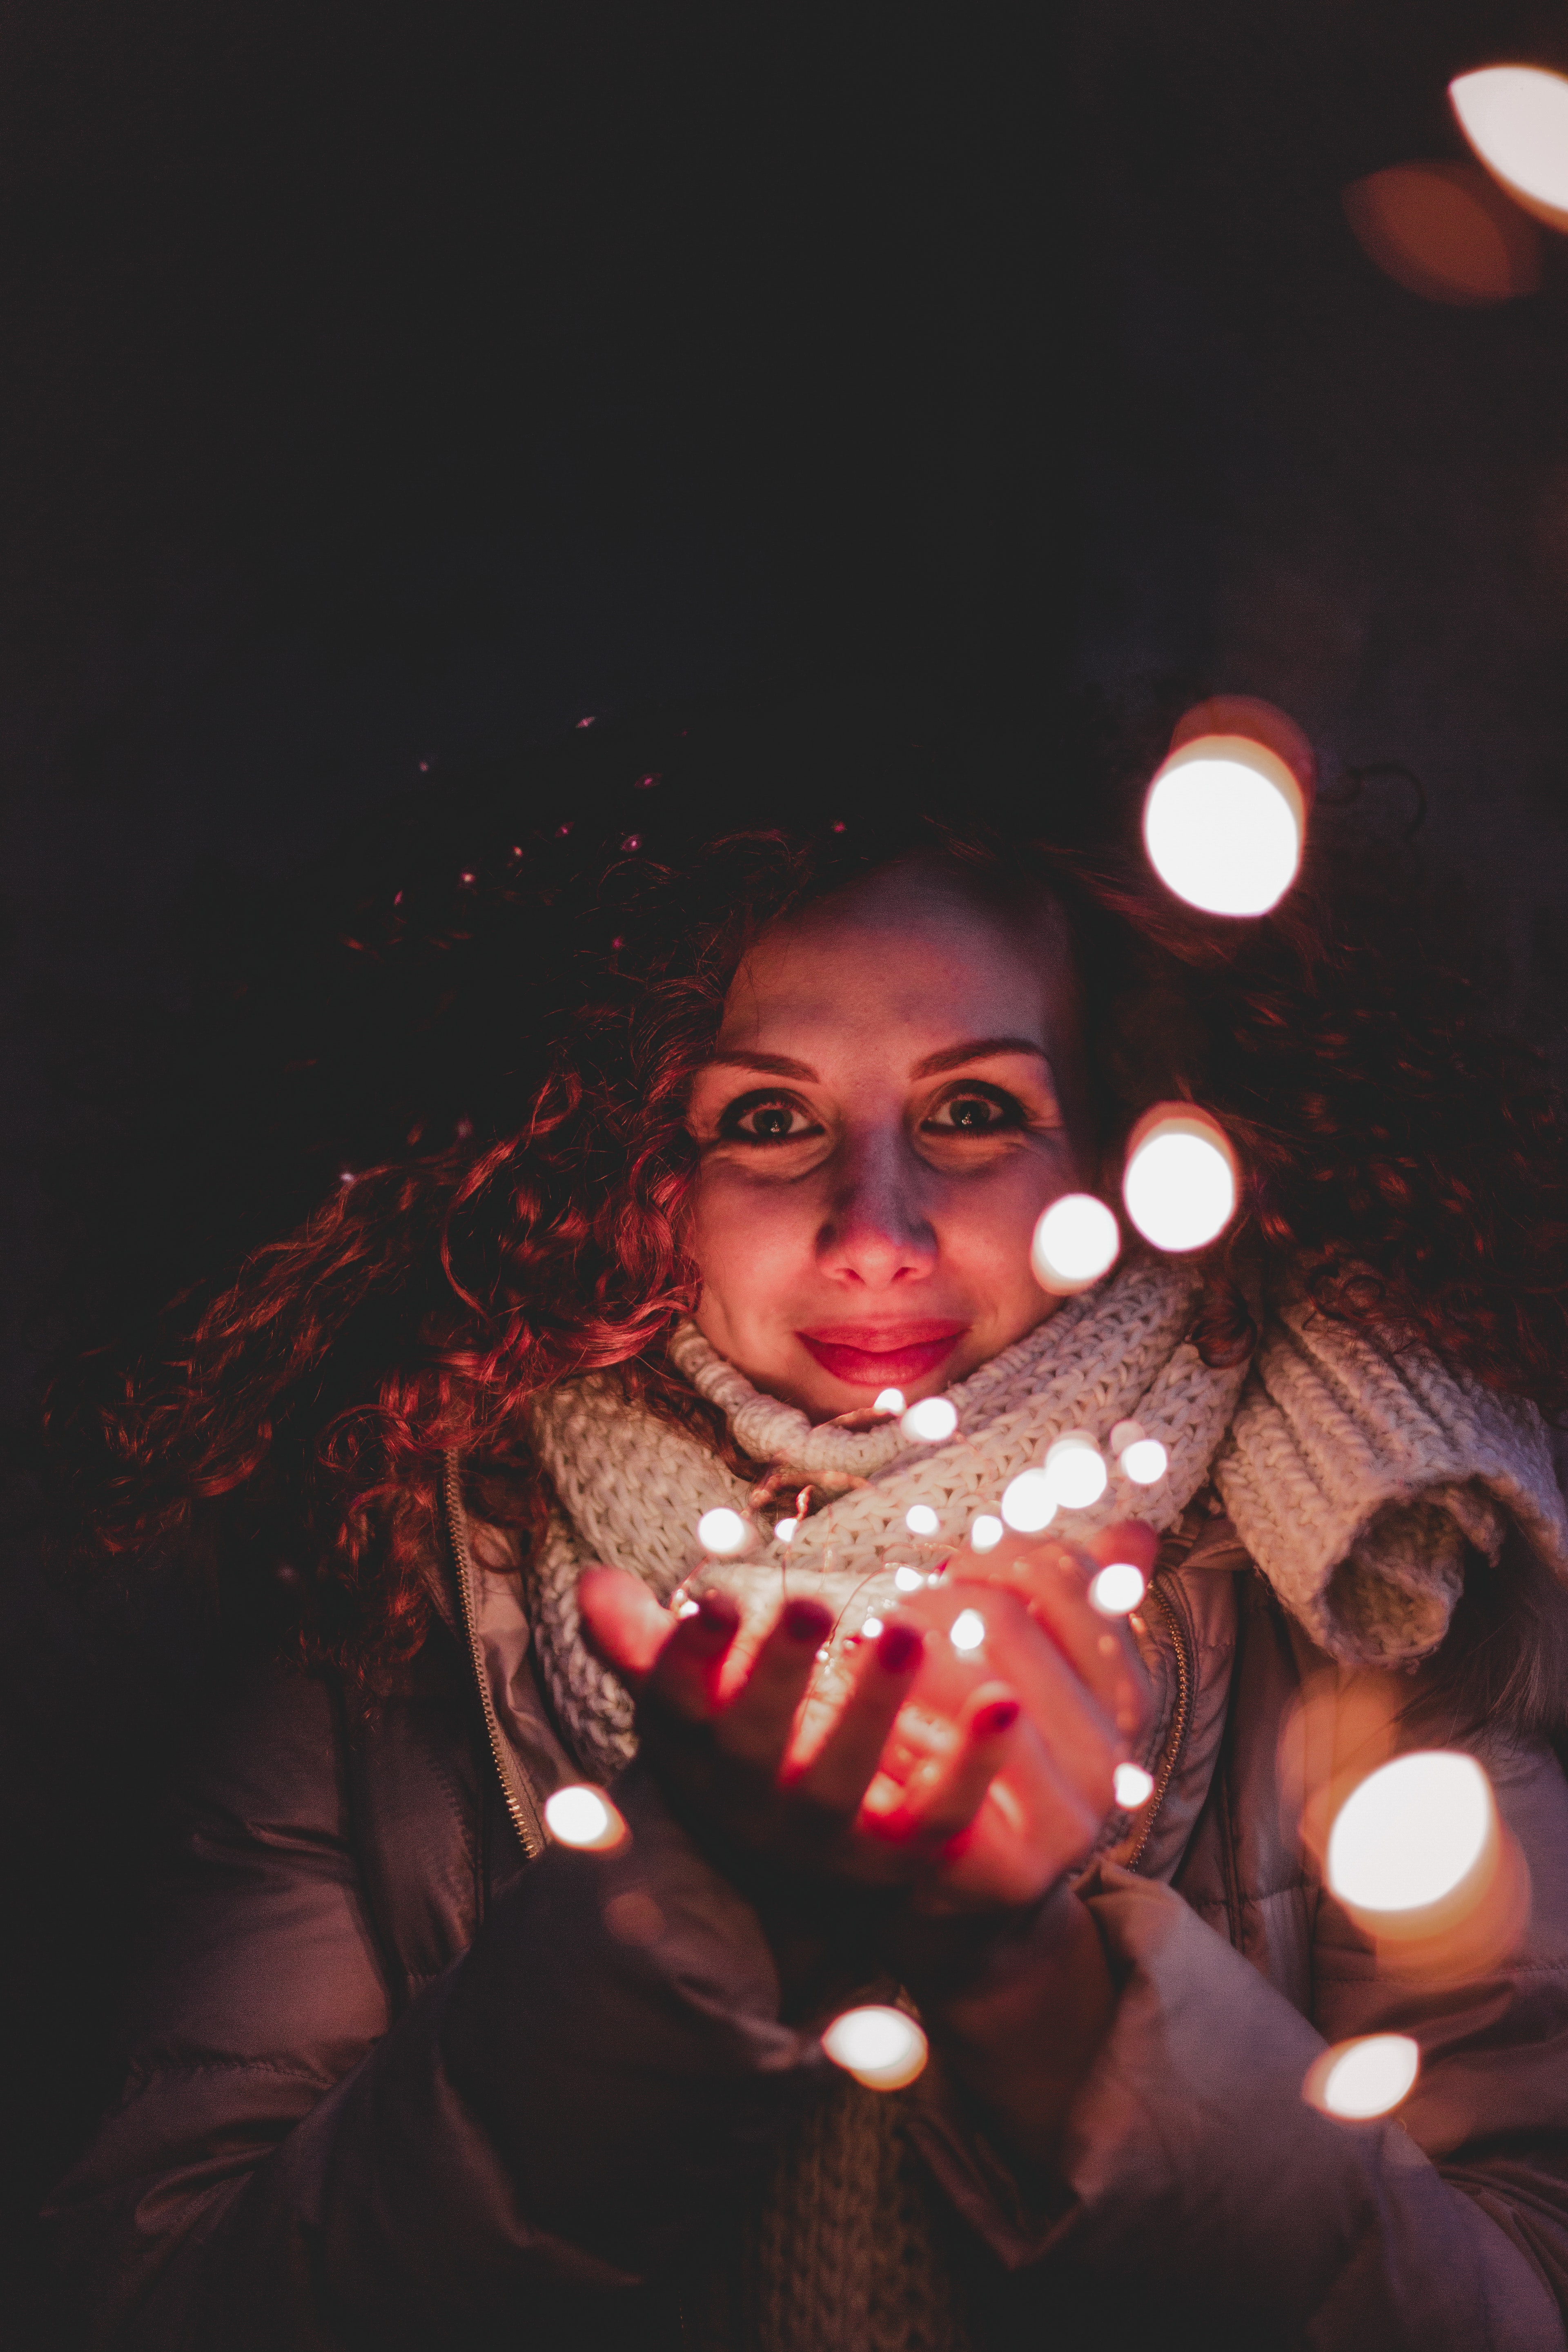
fun, darkness, smile, night, fiction, performing arts, fictional character, performance